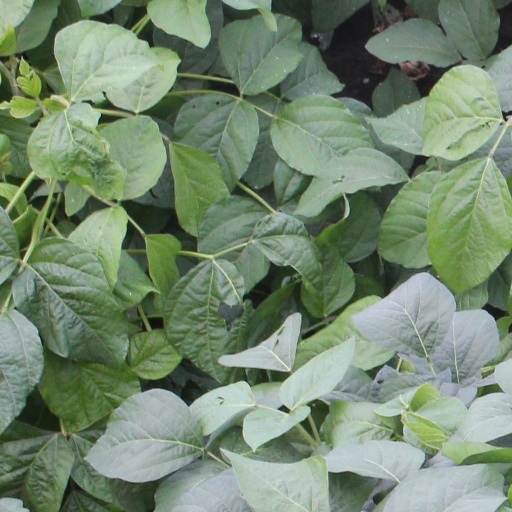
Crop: soybean